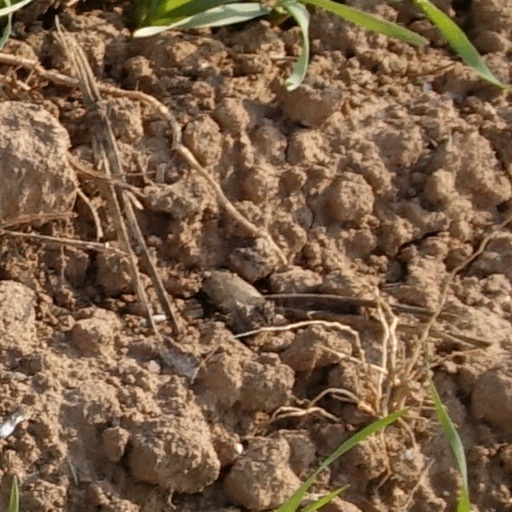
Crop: wheat